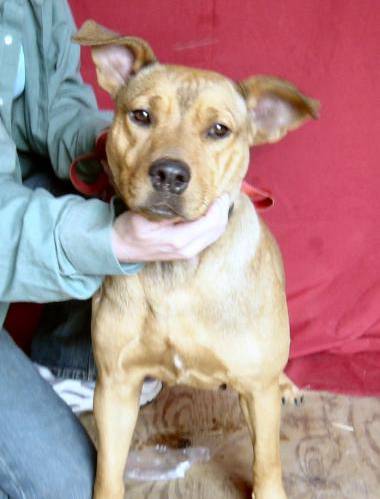
Label: dog